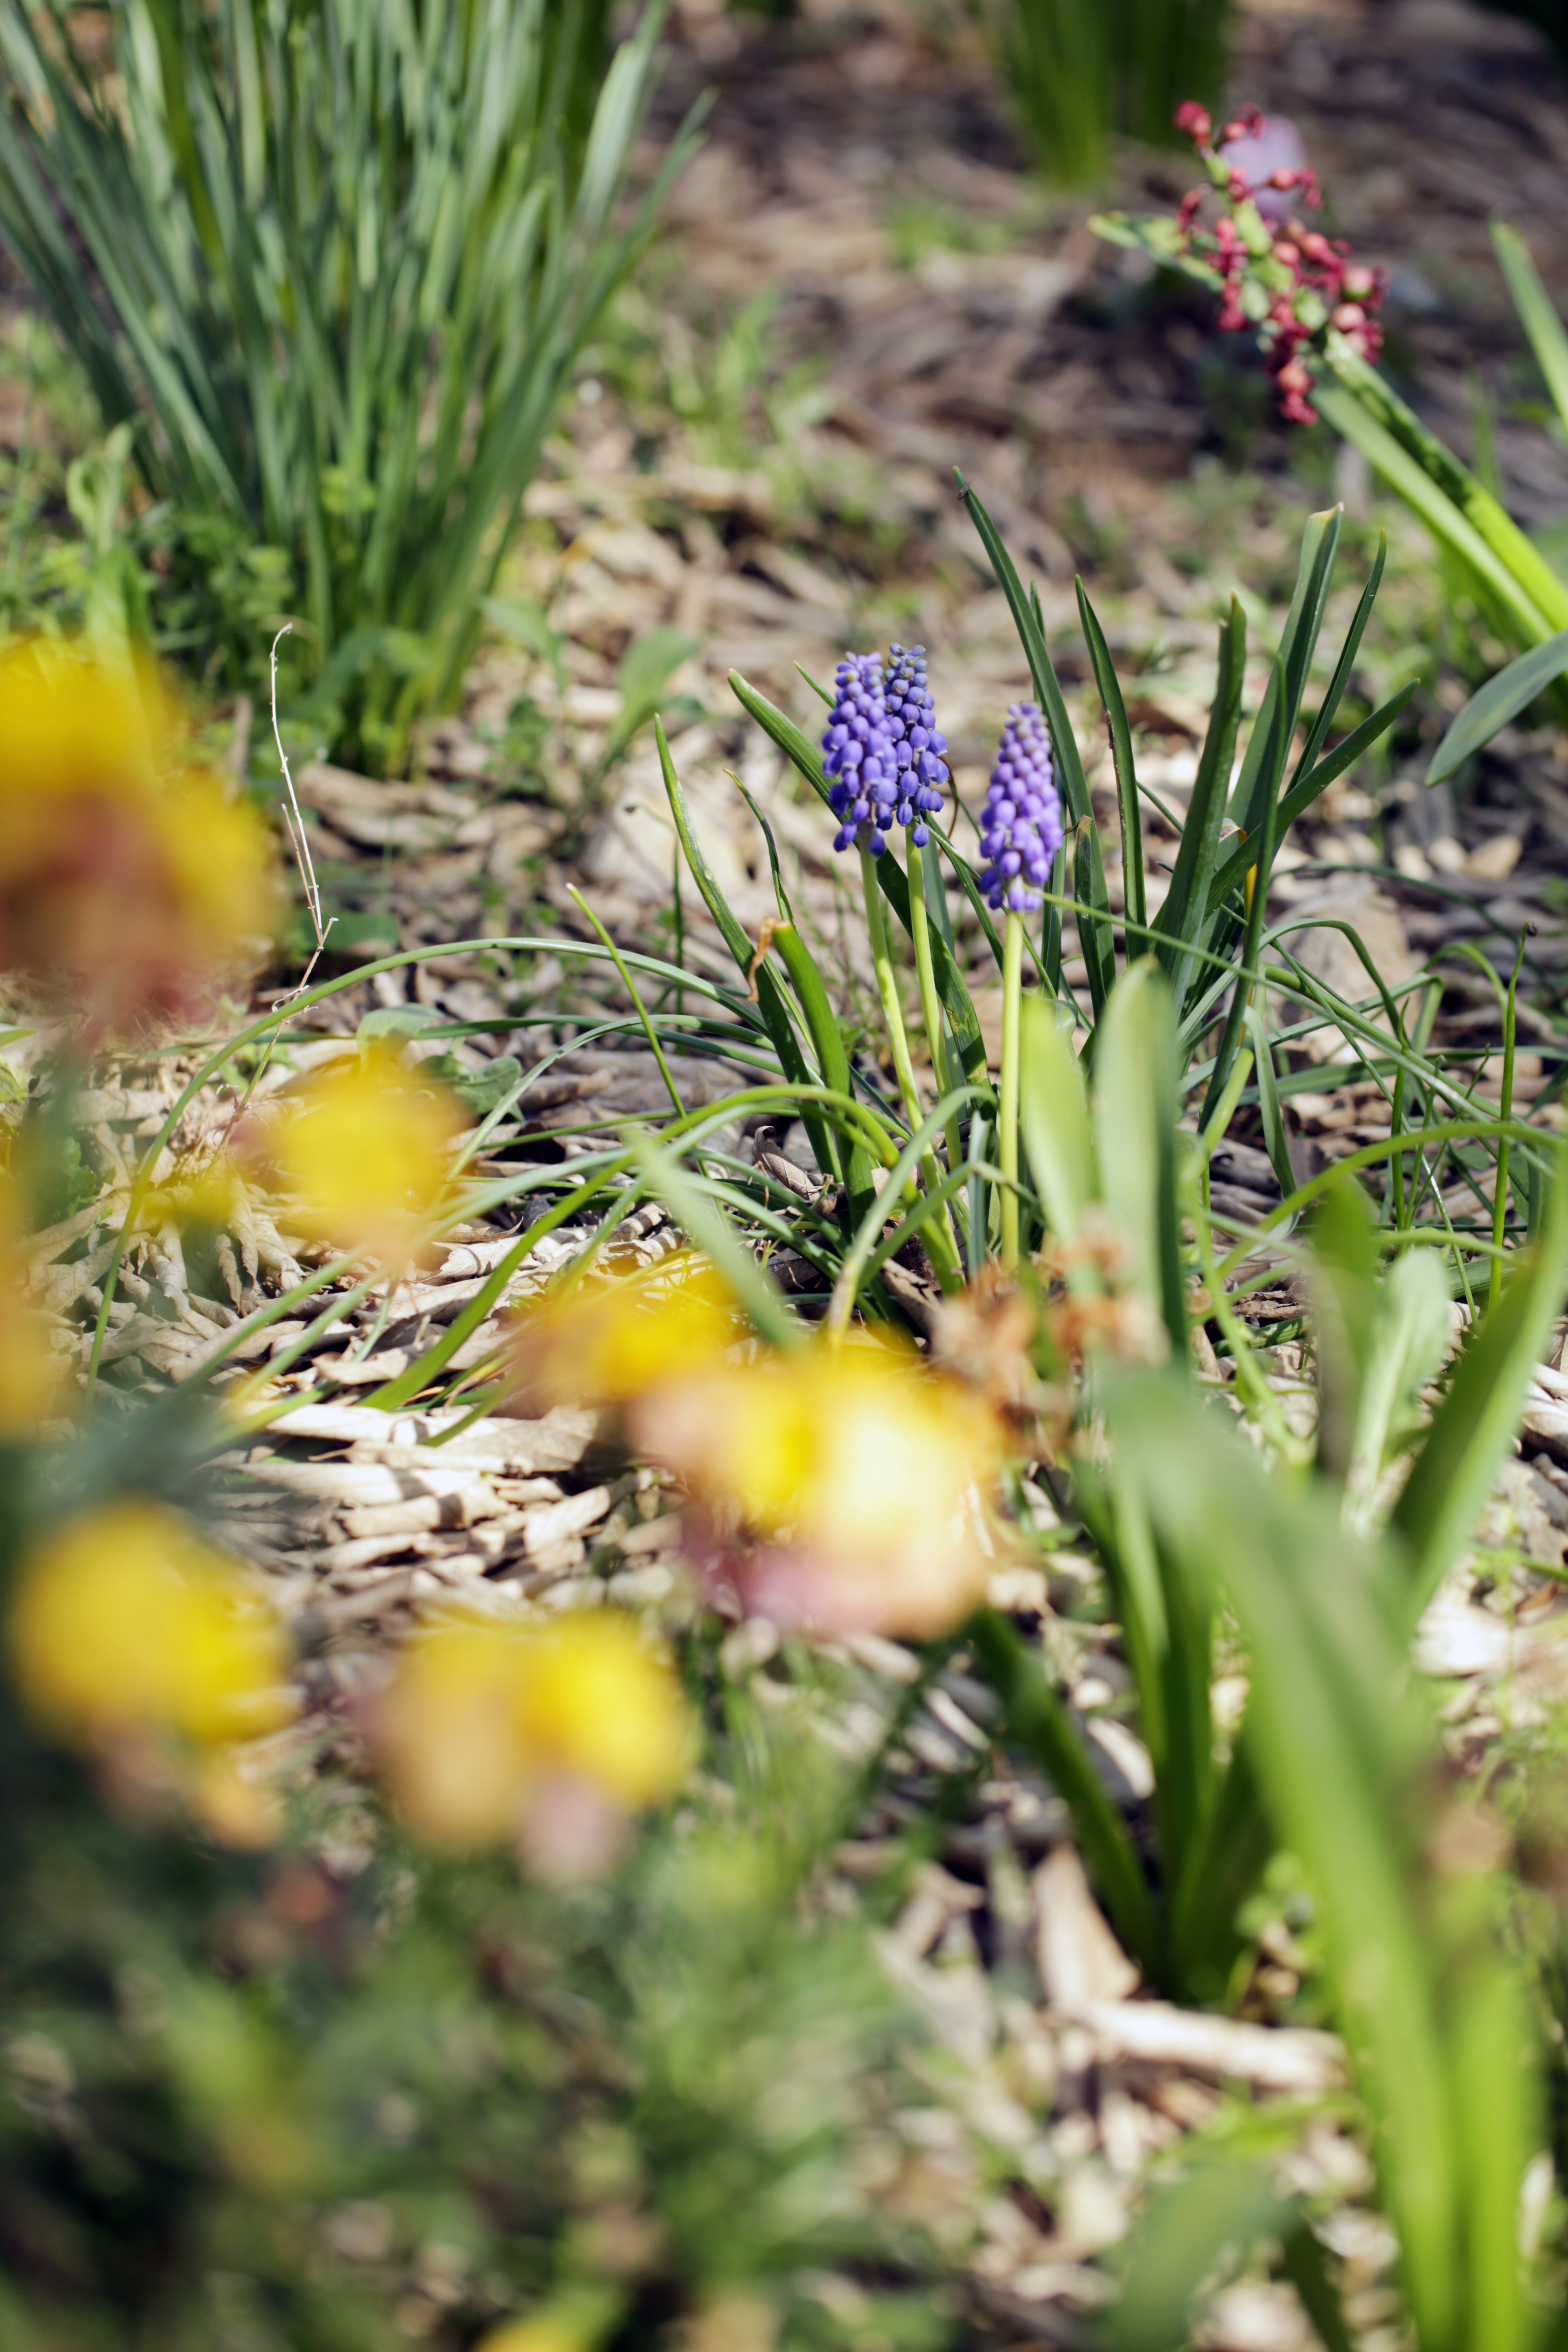
nature, grass, plant, meadow, prairie, flower, france, europe, herb, produce, botany, garden, flora, wildflower, culture, montpellier, jardin, printemps, hrault, botanique, garrigue, floraison, parterre, fleuriste, macro photography, flowering plant, grass family, land plant